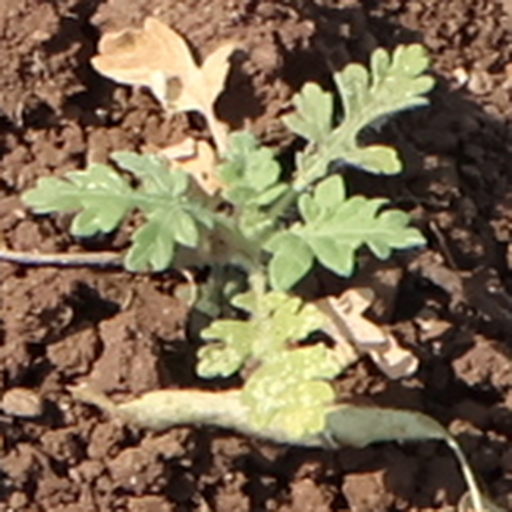
Weed species: Gajar_gavat_(Parthenium hysterophorus)